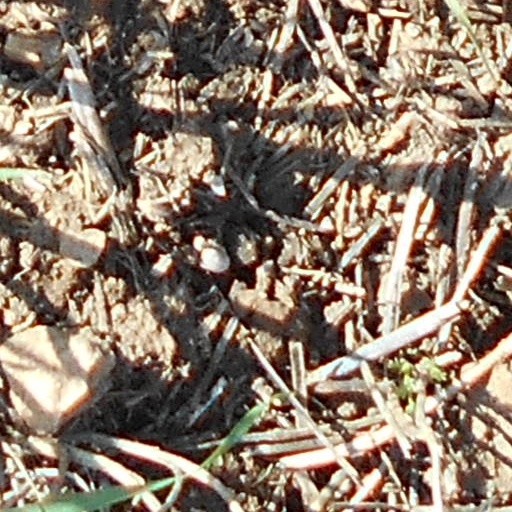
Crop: wheat